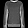
Label: Pullover